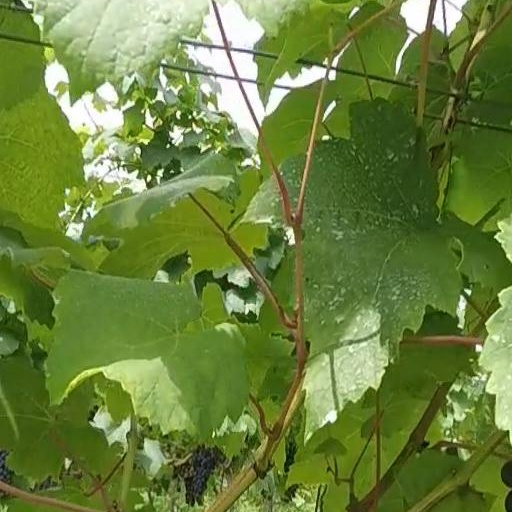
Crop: grape